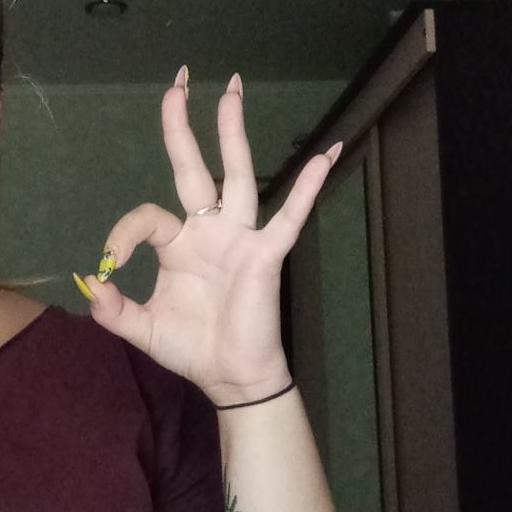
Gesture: ok